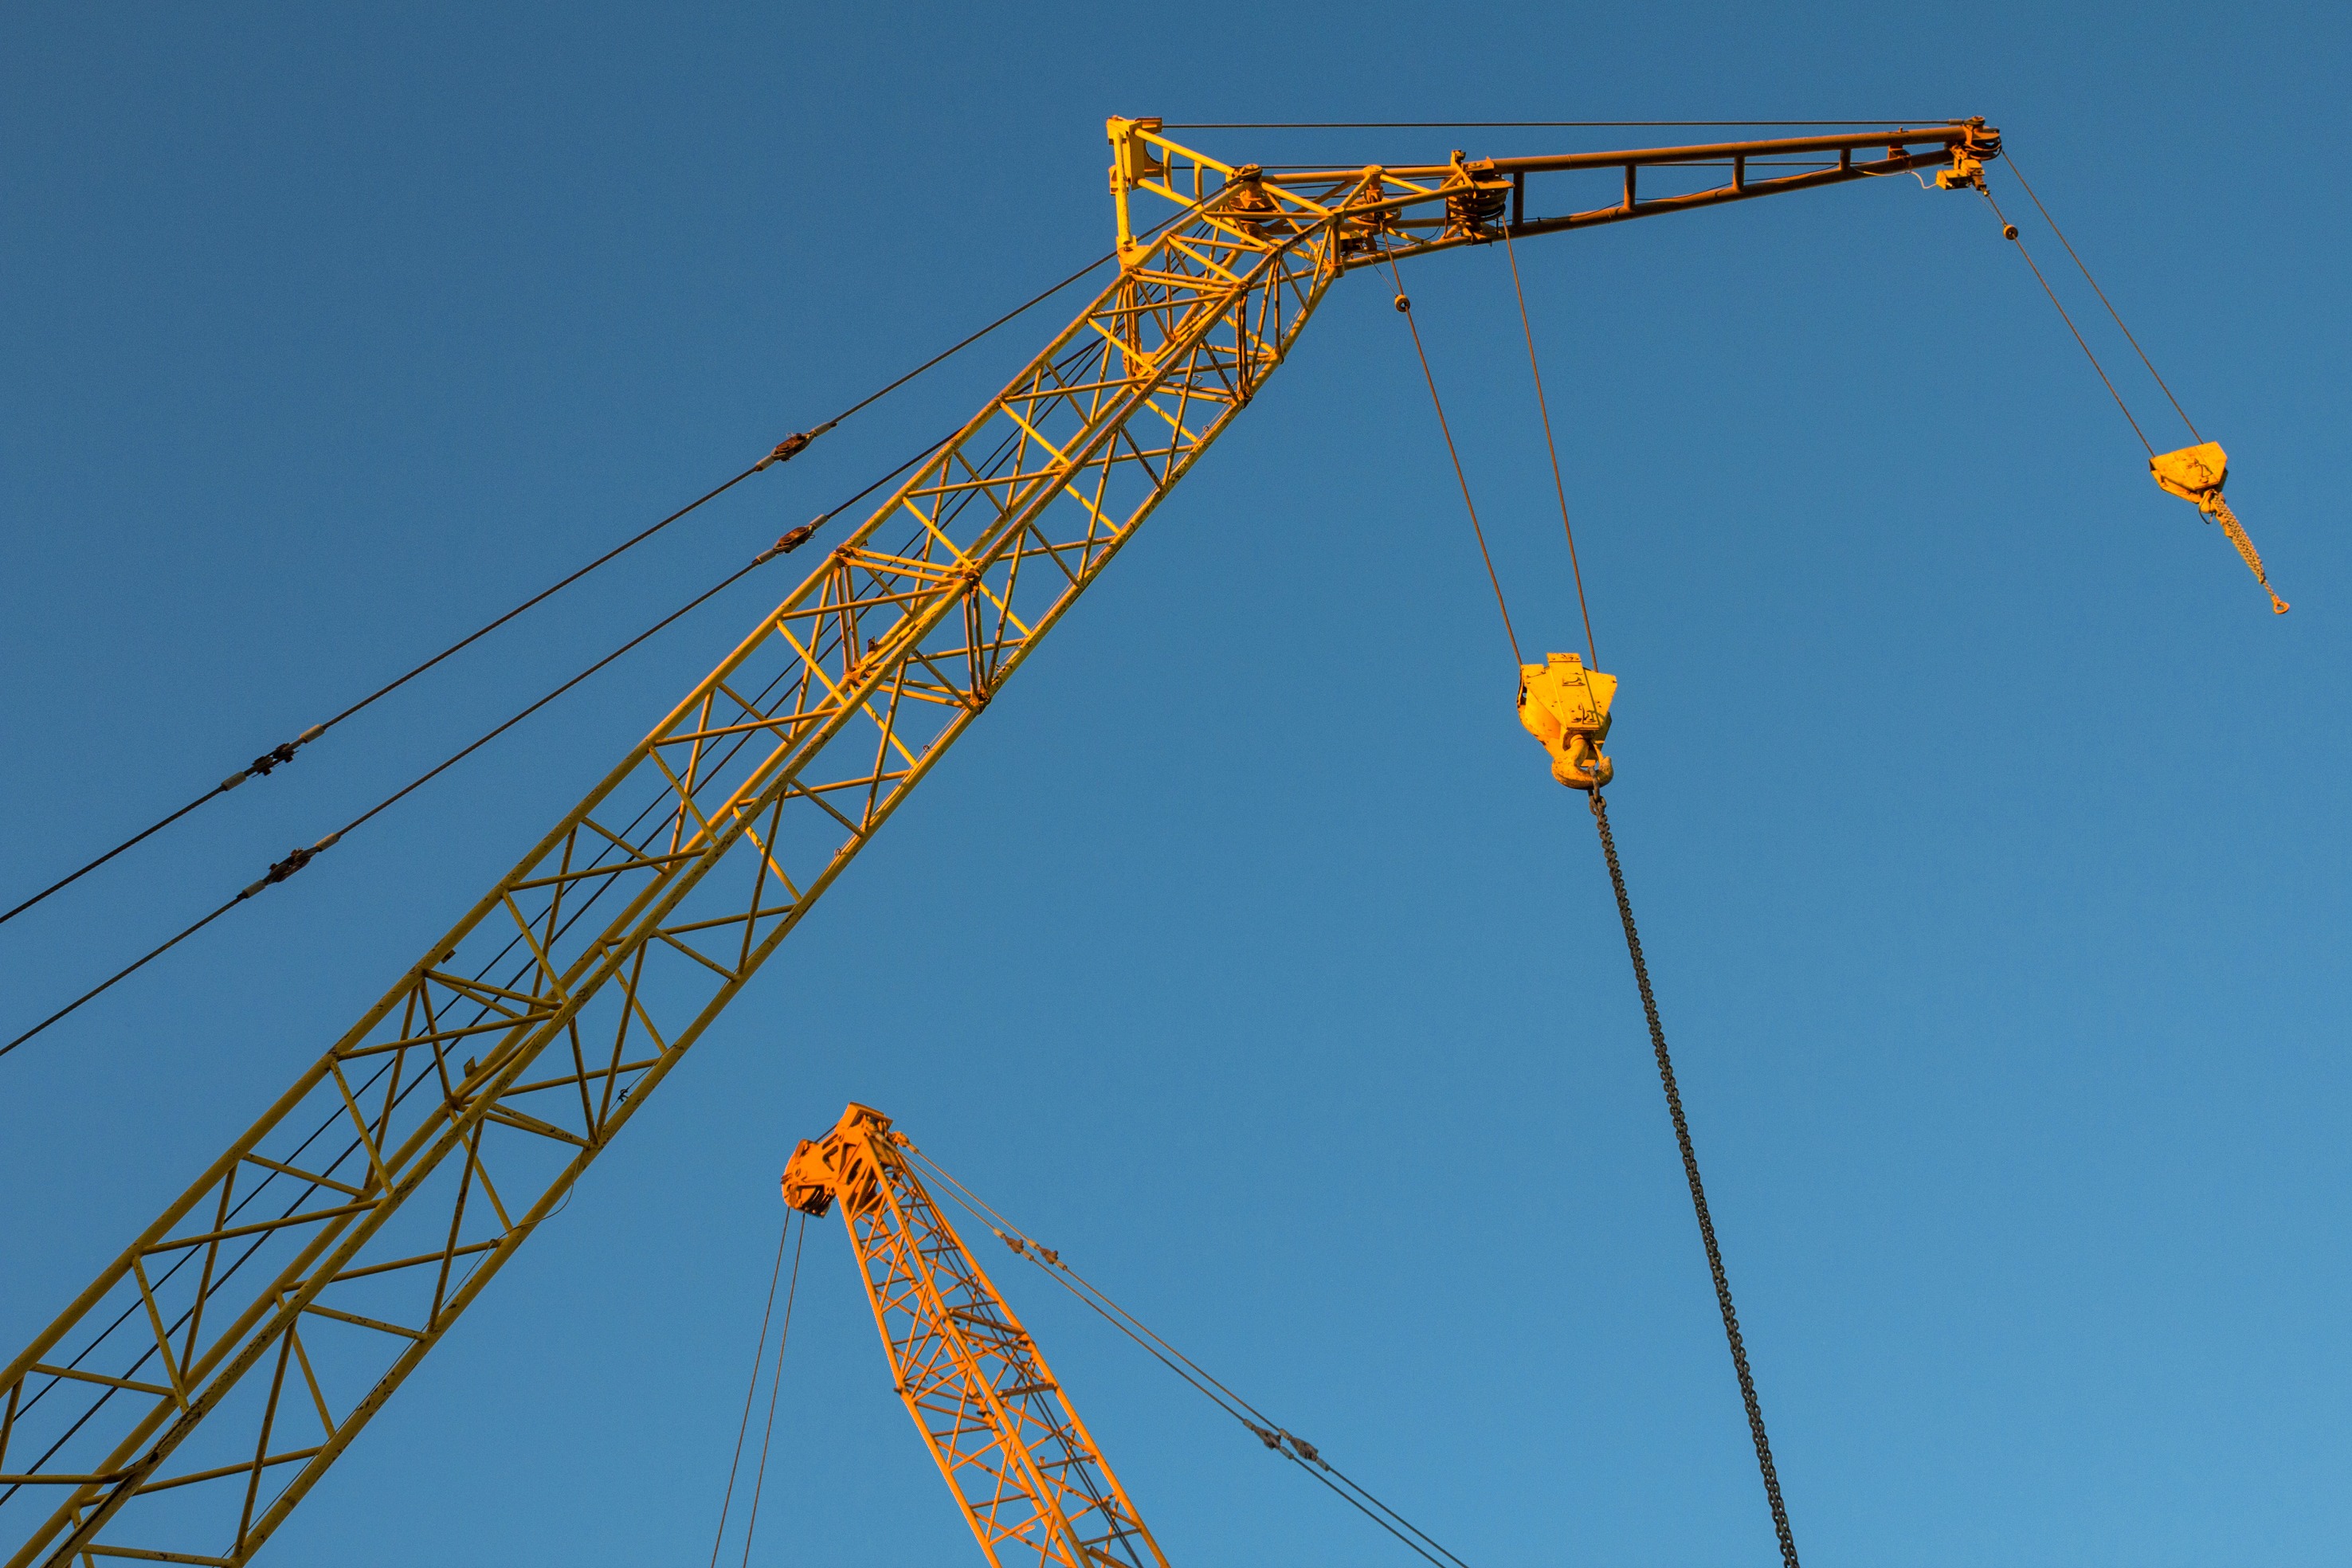
architecture, sky, city, urban, line, vehicle, mast, industrial, machine, electricity, cranes, crane, heavy equipment, urban landscape, construction equipment, building construction, overhead power line